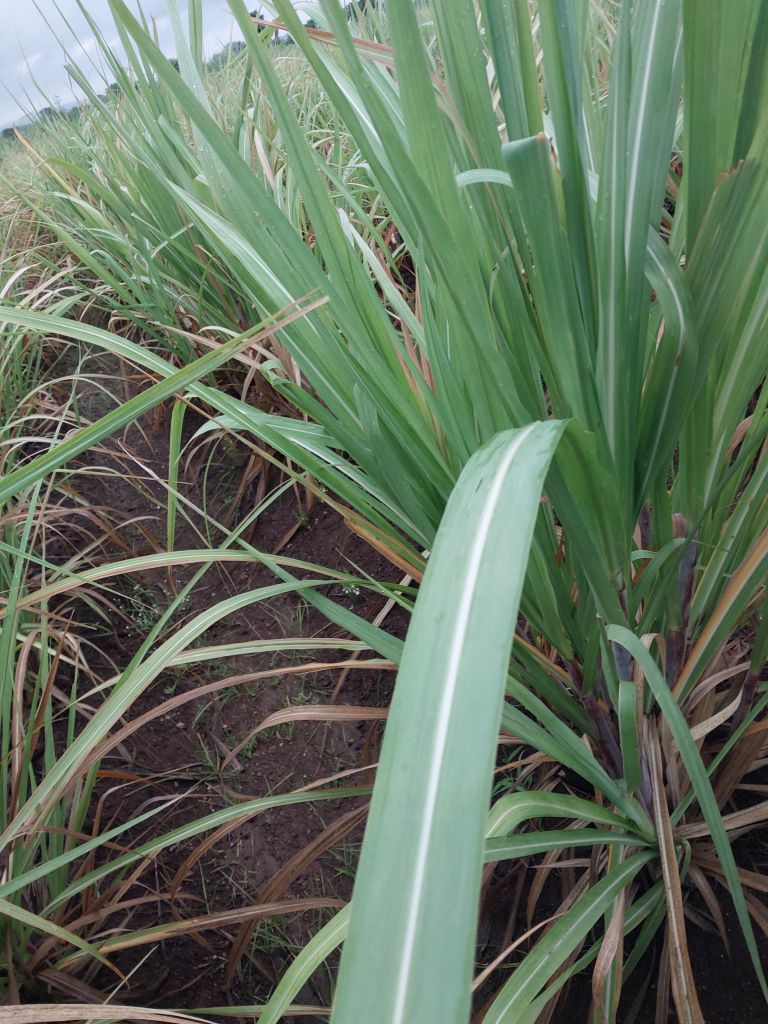
Label: Healthy